Streetcars in North America

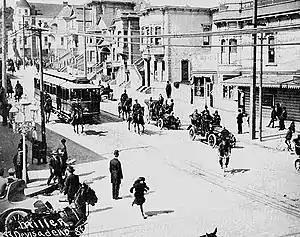
Police escorting a "scab-driven streetcar during the San Francisco Streetcar Strike of 1907. A number of streetcar strikes broke out in the United States during the early 20th century.

The rapid growth of streetcar systems led to the widespread ability of people to live outside of a city and commute into it for work on a daily basis. Several of the communities that grew as a result of this new mobility were known as streetcar suburbs. Another outgrowth of the popularity of urban streetcar systems was the rise of interurban lines, which were basically streetcars that operated between cities and served remote, even rural, areas. In some areas interurban lines competed with regular passenger service on mainline railroads and in others they simply complemented the mainline roads by serving towns not on the mainlines. The largest of these was the Pacific Electric system in Los Angeles, which had over of track and 2,700 scheduled services each day.